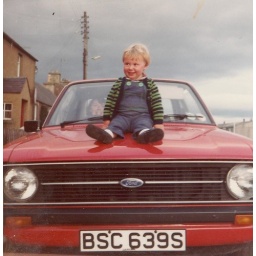
I like my dungarees and Mum's face in the car window